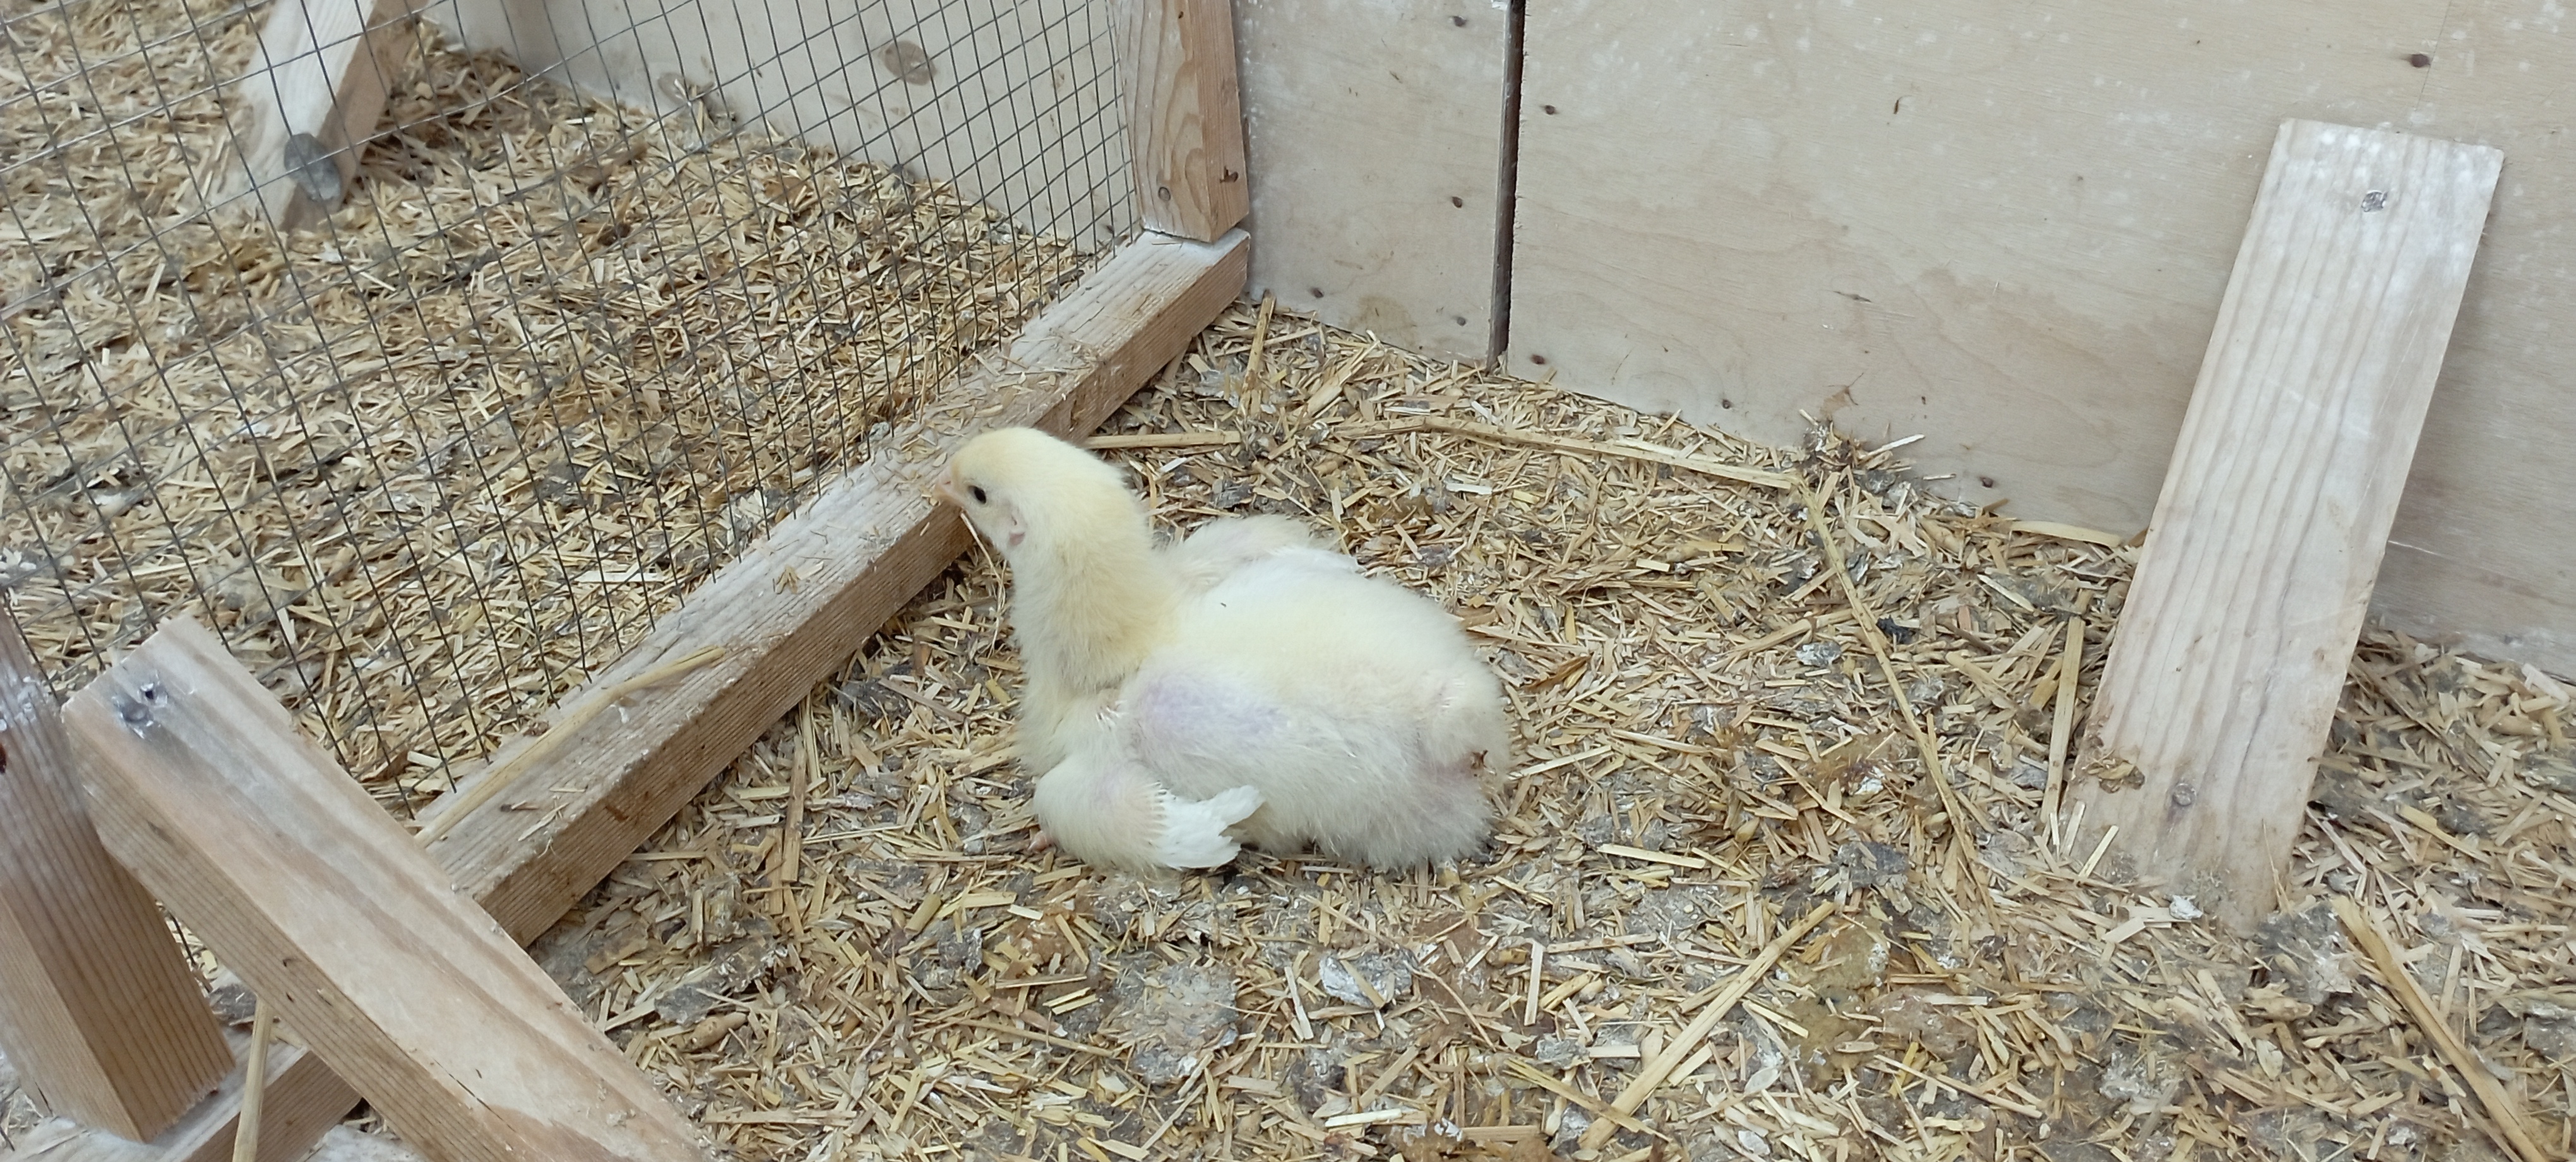
Weight: 398 g